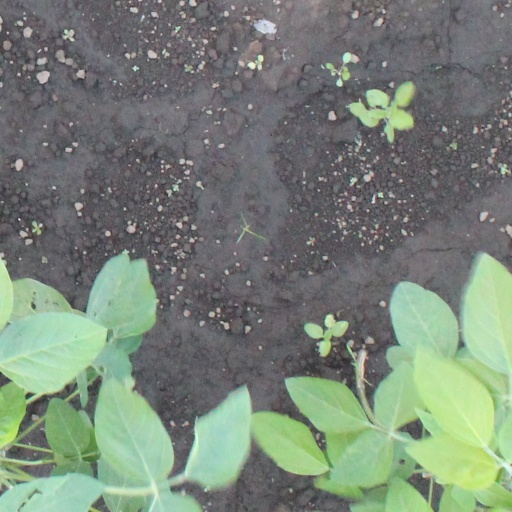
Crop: soybean